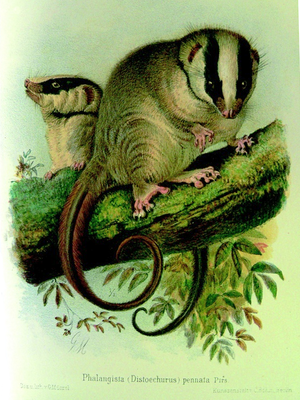
Le Phalanger à queue plumeuse est une espèce de marsupial de la famille des Acrobatidae. Il est endémique de Nouvelle-Guinée. Il se reconnaît à sa face blanche rayée de quatre bandes noires et à sa queue en panache. Il fait des bonds rapides en s'accrochant aux branches avec ses doigts tous garnis de griffes acérées. Il se nourrit d'insectes et de fleurs, de nectar et de fruits. Il semble vivre en groupes de 2 ou 3 individus. Ses petits, au nombre de un ou deux par portée, sont transportés dans la poche de la mère, puis sur son dos.